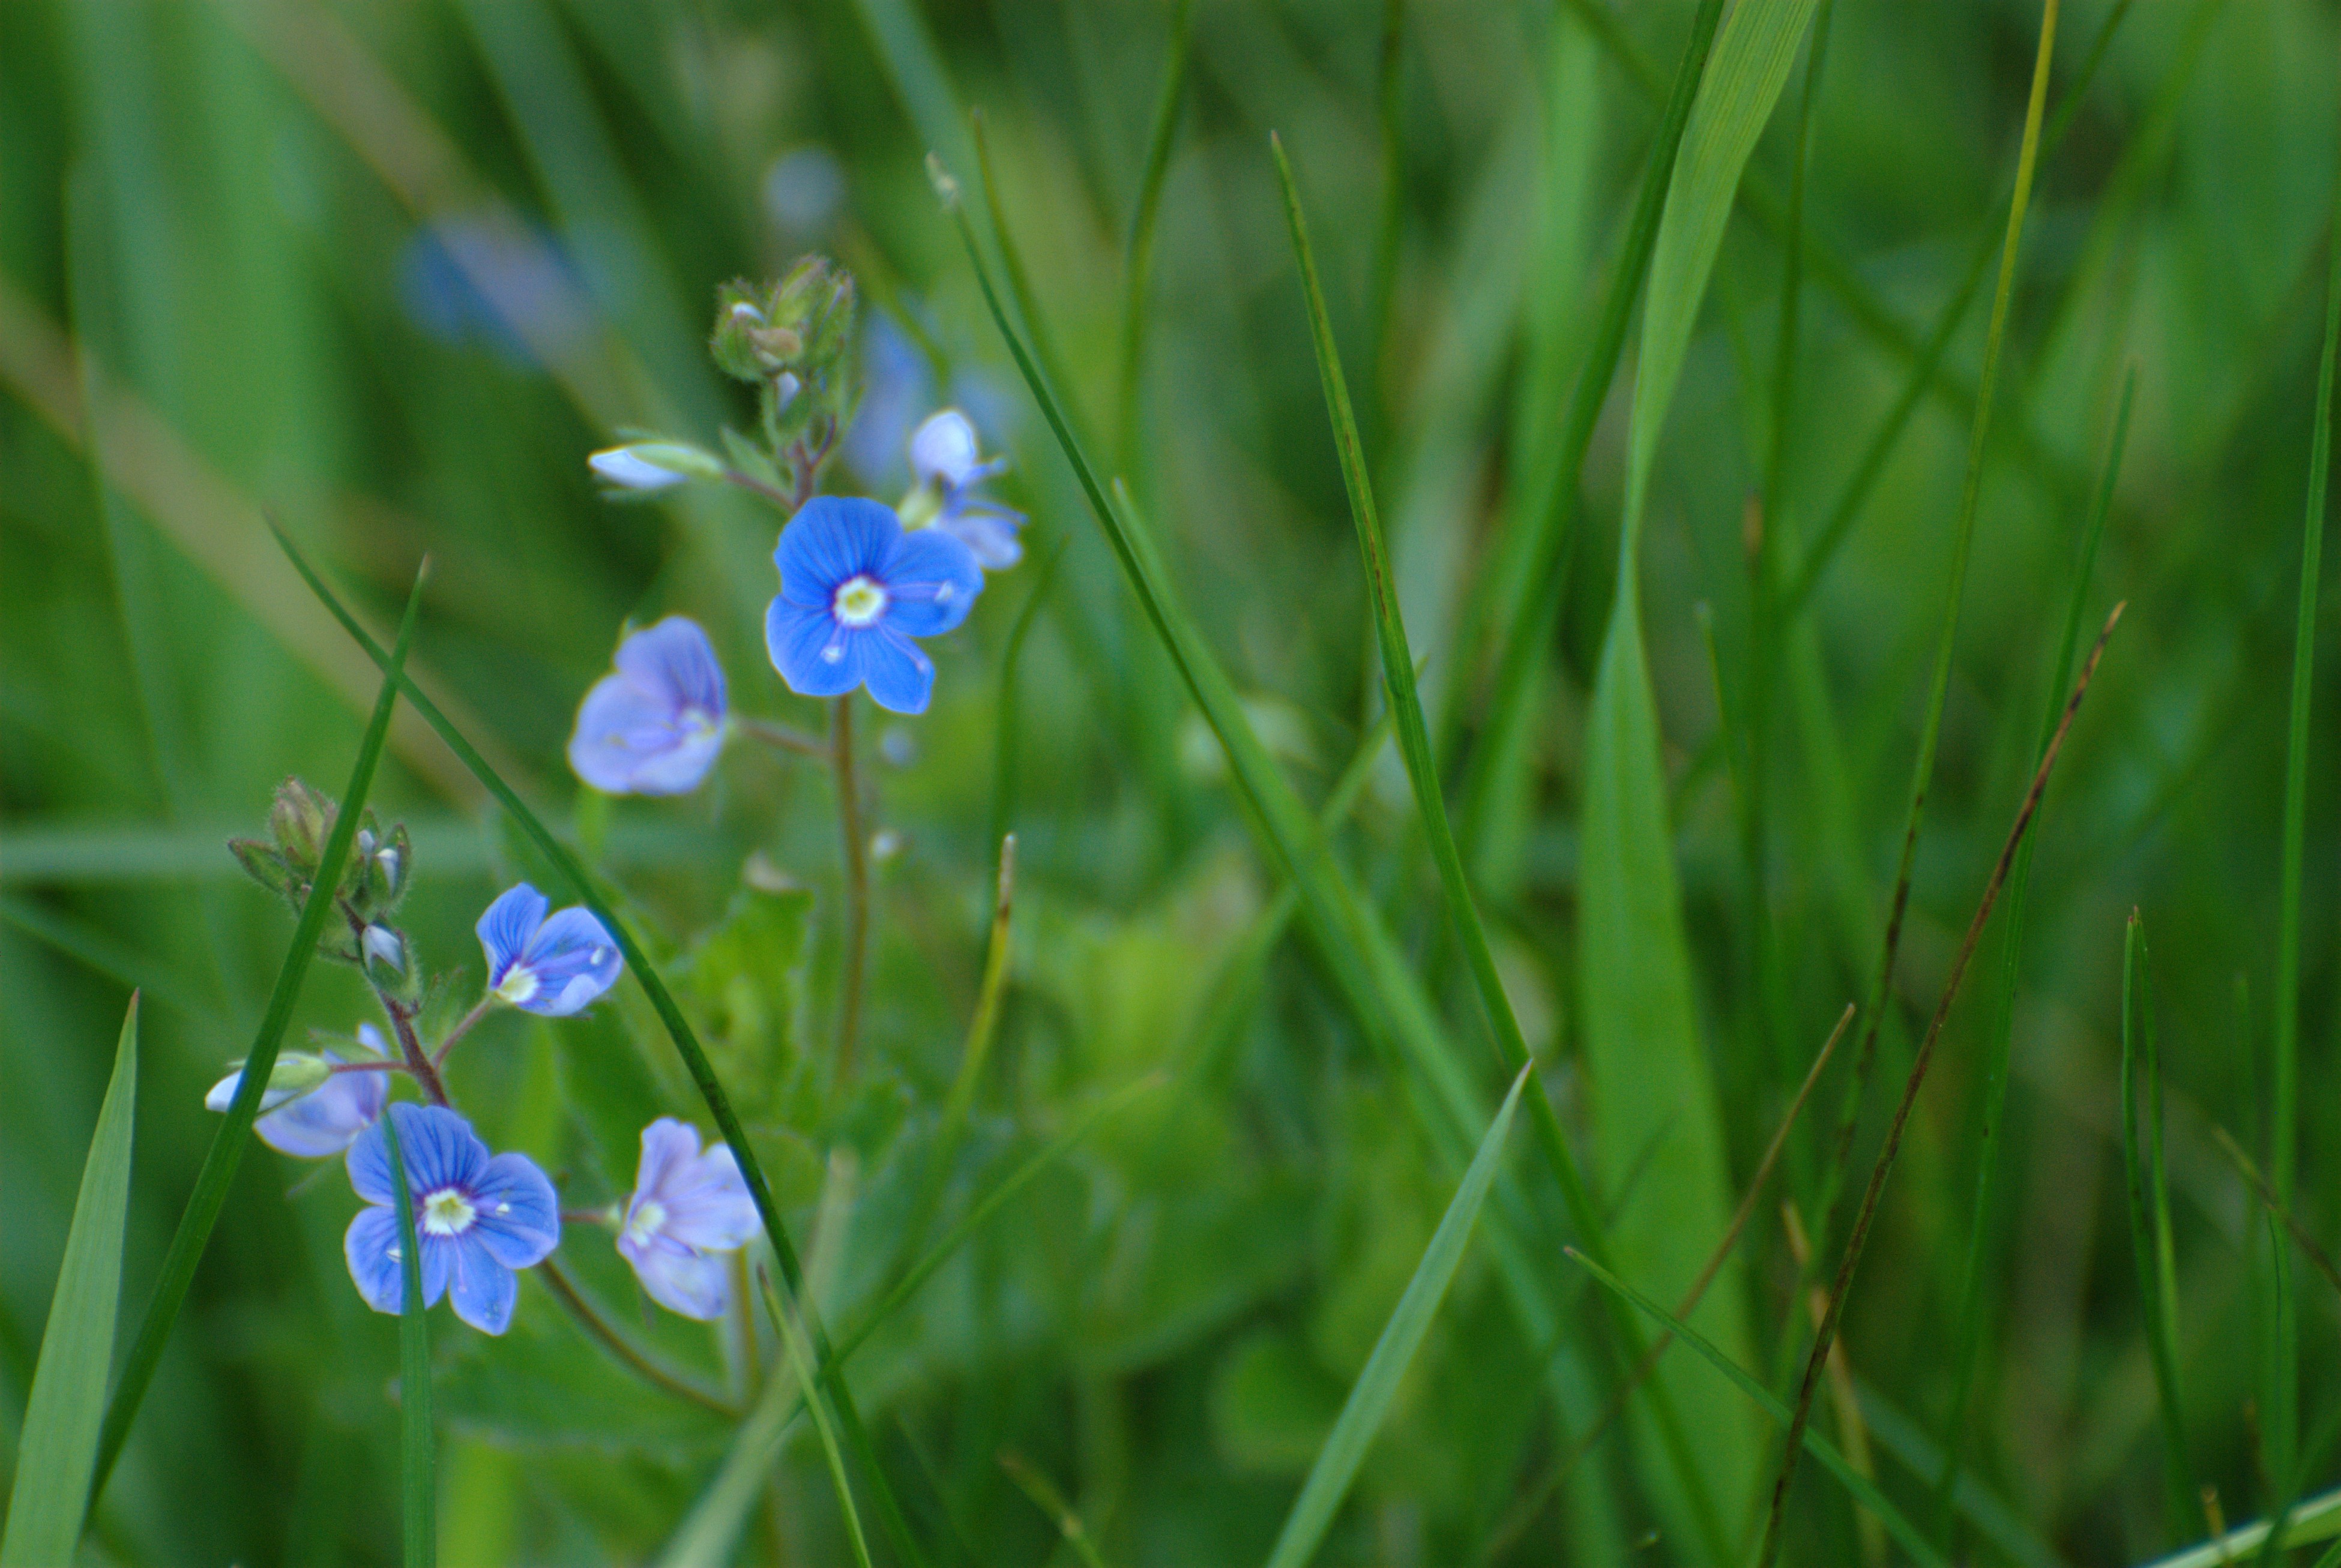
nature, grass, plant, field, meadow, prairie, flower, green, botany, nikon, flora, wildflower, flowers, forget me not, d80, fabulous, nikond80, veronica, macro photography, flowering plant, dayflower, plant stem, land plant, dayflower family